Stephen Burrows (designer)

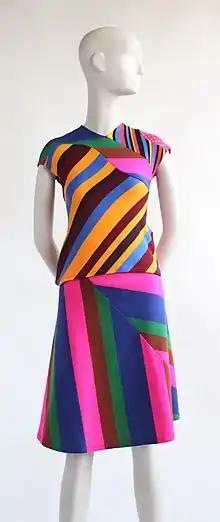
Stephen Burrows top & skirt, Fall/ Winter 1971. Adnan Ege Kutay Collection

Burrows began his working career with a job at blouse manufacturer, Weber Originals. Gradually his work was picked up by small shops, and in 1968 he began working with Andy Warhol and his entourage at Max's Kansas City and selling his clothing across the street at his O Boutique on Park Avenue South. Burrows workshop was in the basement of the boutique on Park Avenue South. His team consisted of his friends, leatherwear designer Bobby Breslau, former FIT classmate William Hill as the patternmaker, and fabric designer Hector Torres. Burrows' clothes were described as the fashion embodiment of the electric sexuality of this era. The women who wore his clothes gave off an aura of frantically creative days and wild nights filled with disco music and glamorous people.